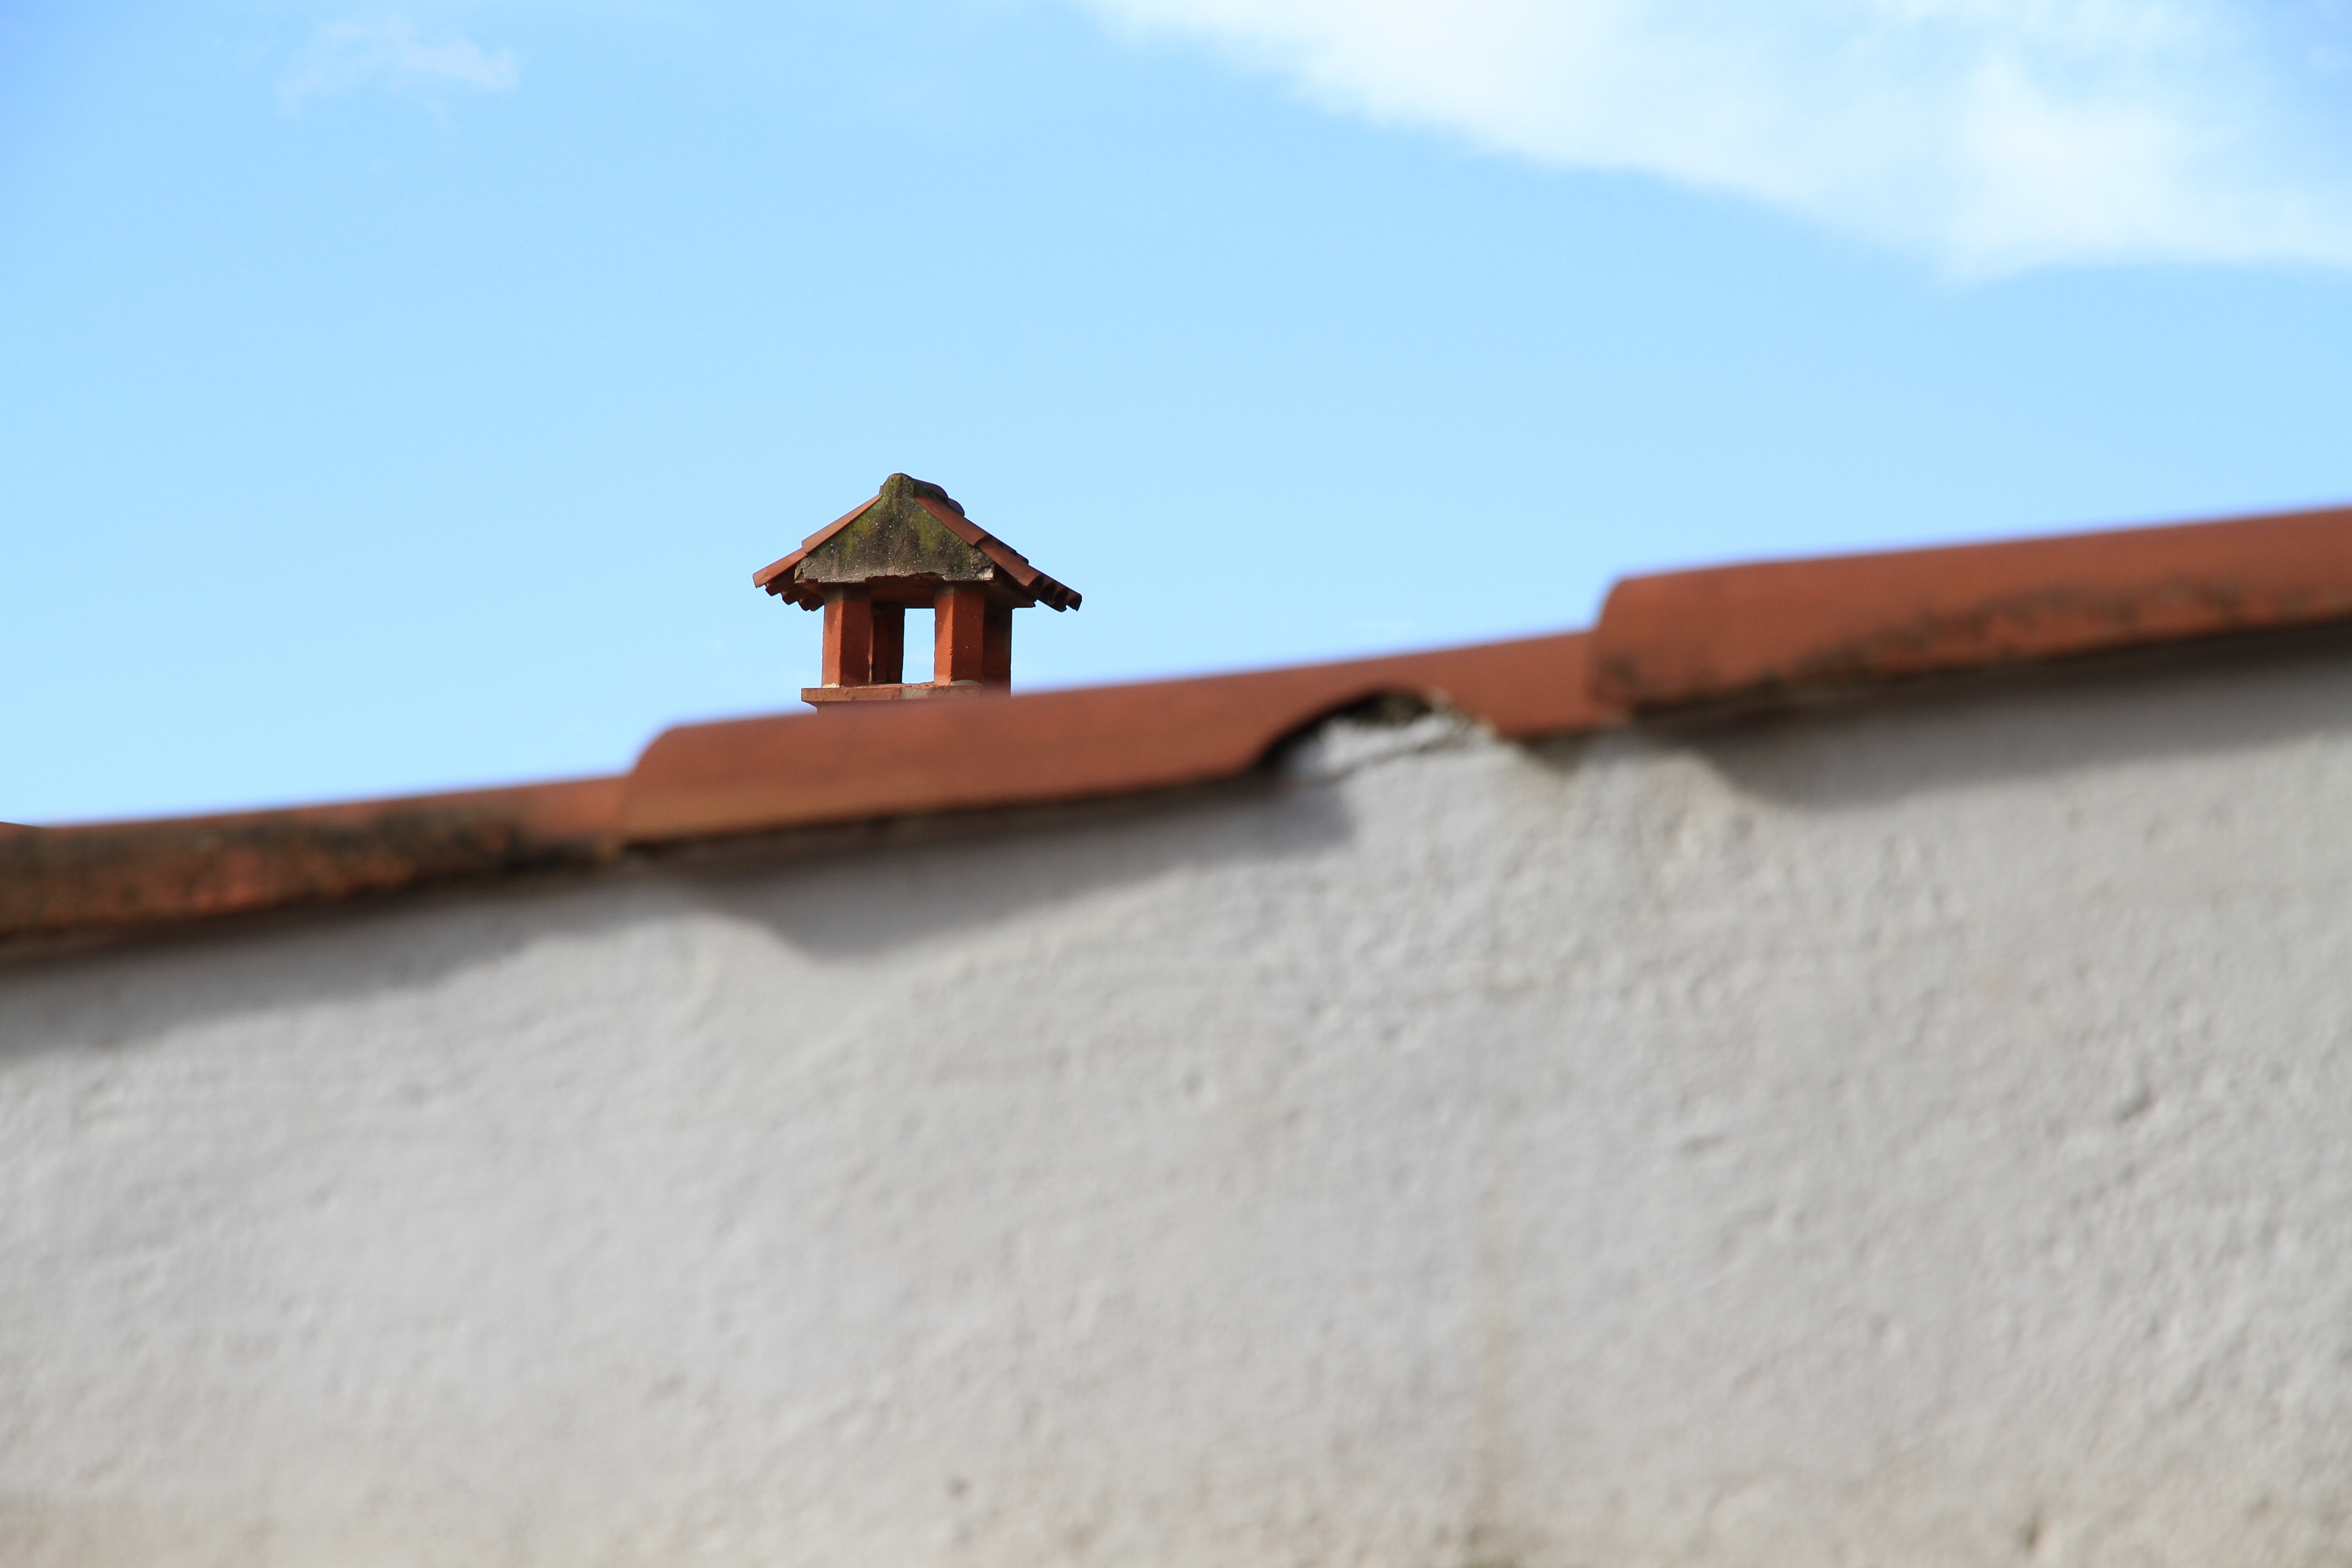
wood, roof, peak, small, chimney, gun, lake dusia, the roof of the